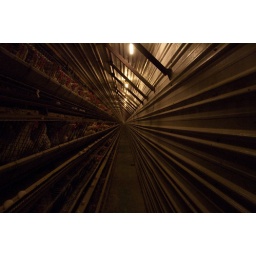
February 2010, Delta Egg Farm: 100k chickens in each of the houses